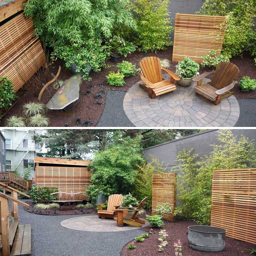
nice garden for a small space